Law of the United States

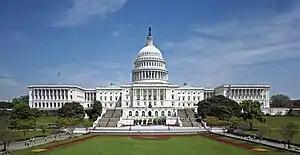
The United States Congress enacts federal statutes in accordance with the Constitution.

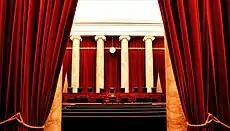
The Supreme Court of the United States is the highest authority in interpreting federal law, including the federal Constitution, federal statutes, and federal regulations.

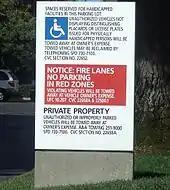
Law affects every aspect of American life, including parking lots. Note the citations to statutes on the sign.

The law of the United States comprises many levels of codified and uncodified forms of law, of which the supreme law is the nation's Constitution, which prescribes the foundation of the federal government of the United States, as well as various civil liberties. The Constitution sets out the boundaries of federal law, which consists of Acts of Congress, treaties ratified by the Senate, regulations promulgated by the executive branch, and case law originating from the federal judiciary. The United States Code is the official compilation and codification of general and permanent federal statutory law.